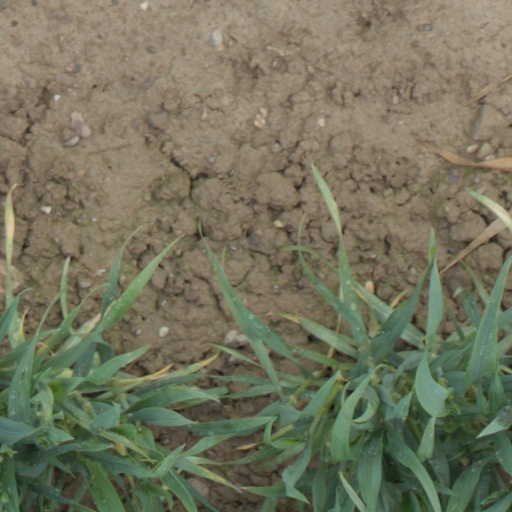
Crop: wheat